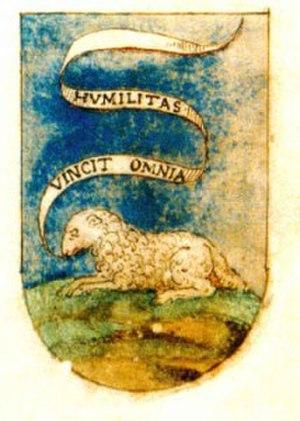
L'Ordre des Humiliés est un ordre monastique fondé vers 1140 en Lombardie, dans la partie des lacs aujourd'hui suisse italienne, et dans l'Italie du nord pendant les XIIᵉ et XIIIᵉ siècles. Il était caractérisé, comme beaucoup des ordres pénitents de cette époque, par un retour vers une vie frugale et austère, en contraste avec la richesse et le pouvoir affichés par le clergé de l'époque. Ils auront jusqu'à 150 couvents surtout en Italie du Nord.